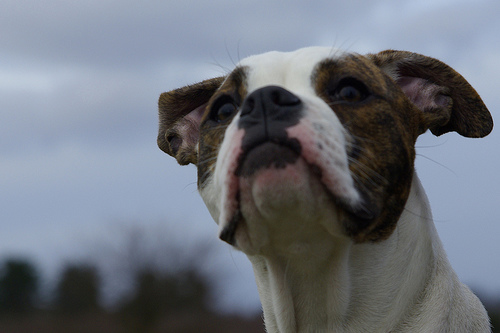
Animal: dog
Breed: american_bulldog